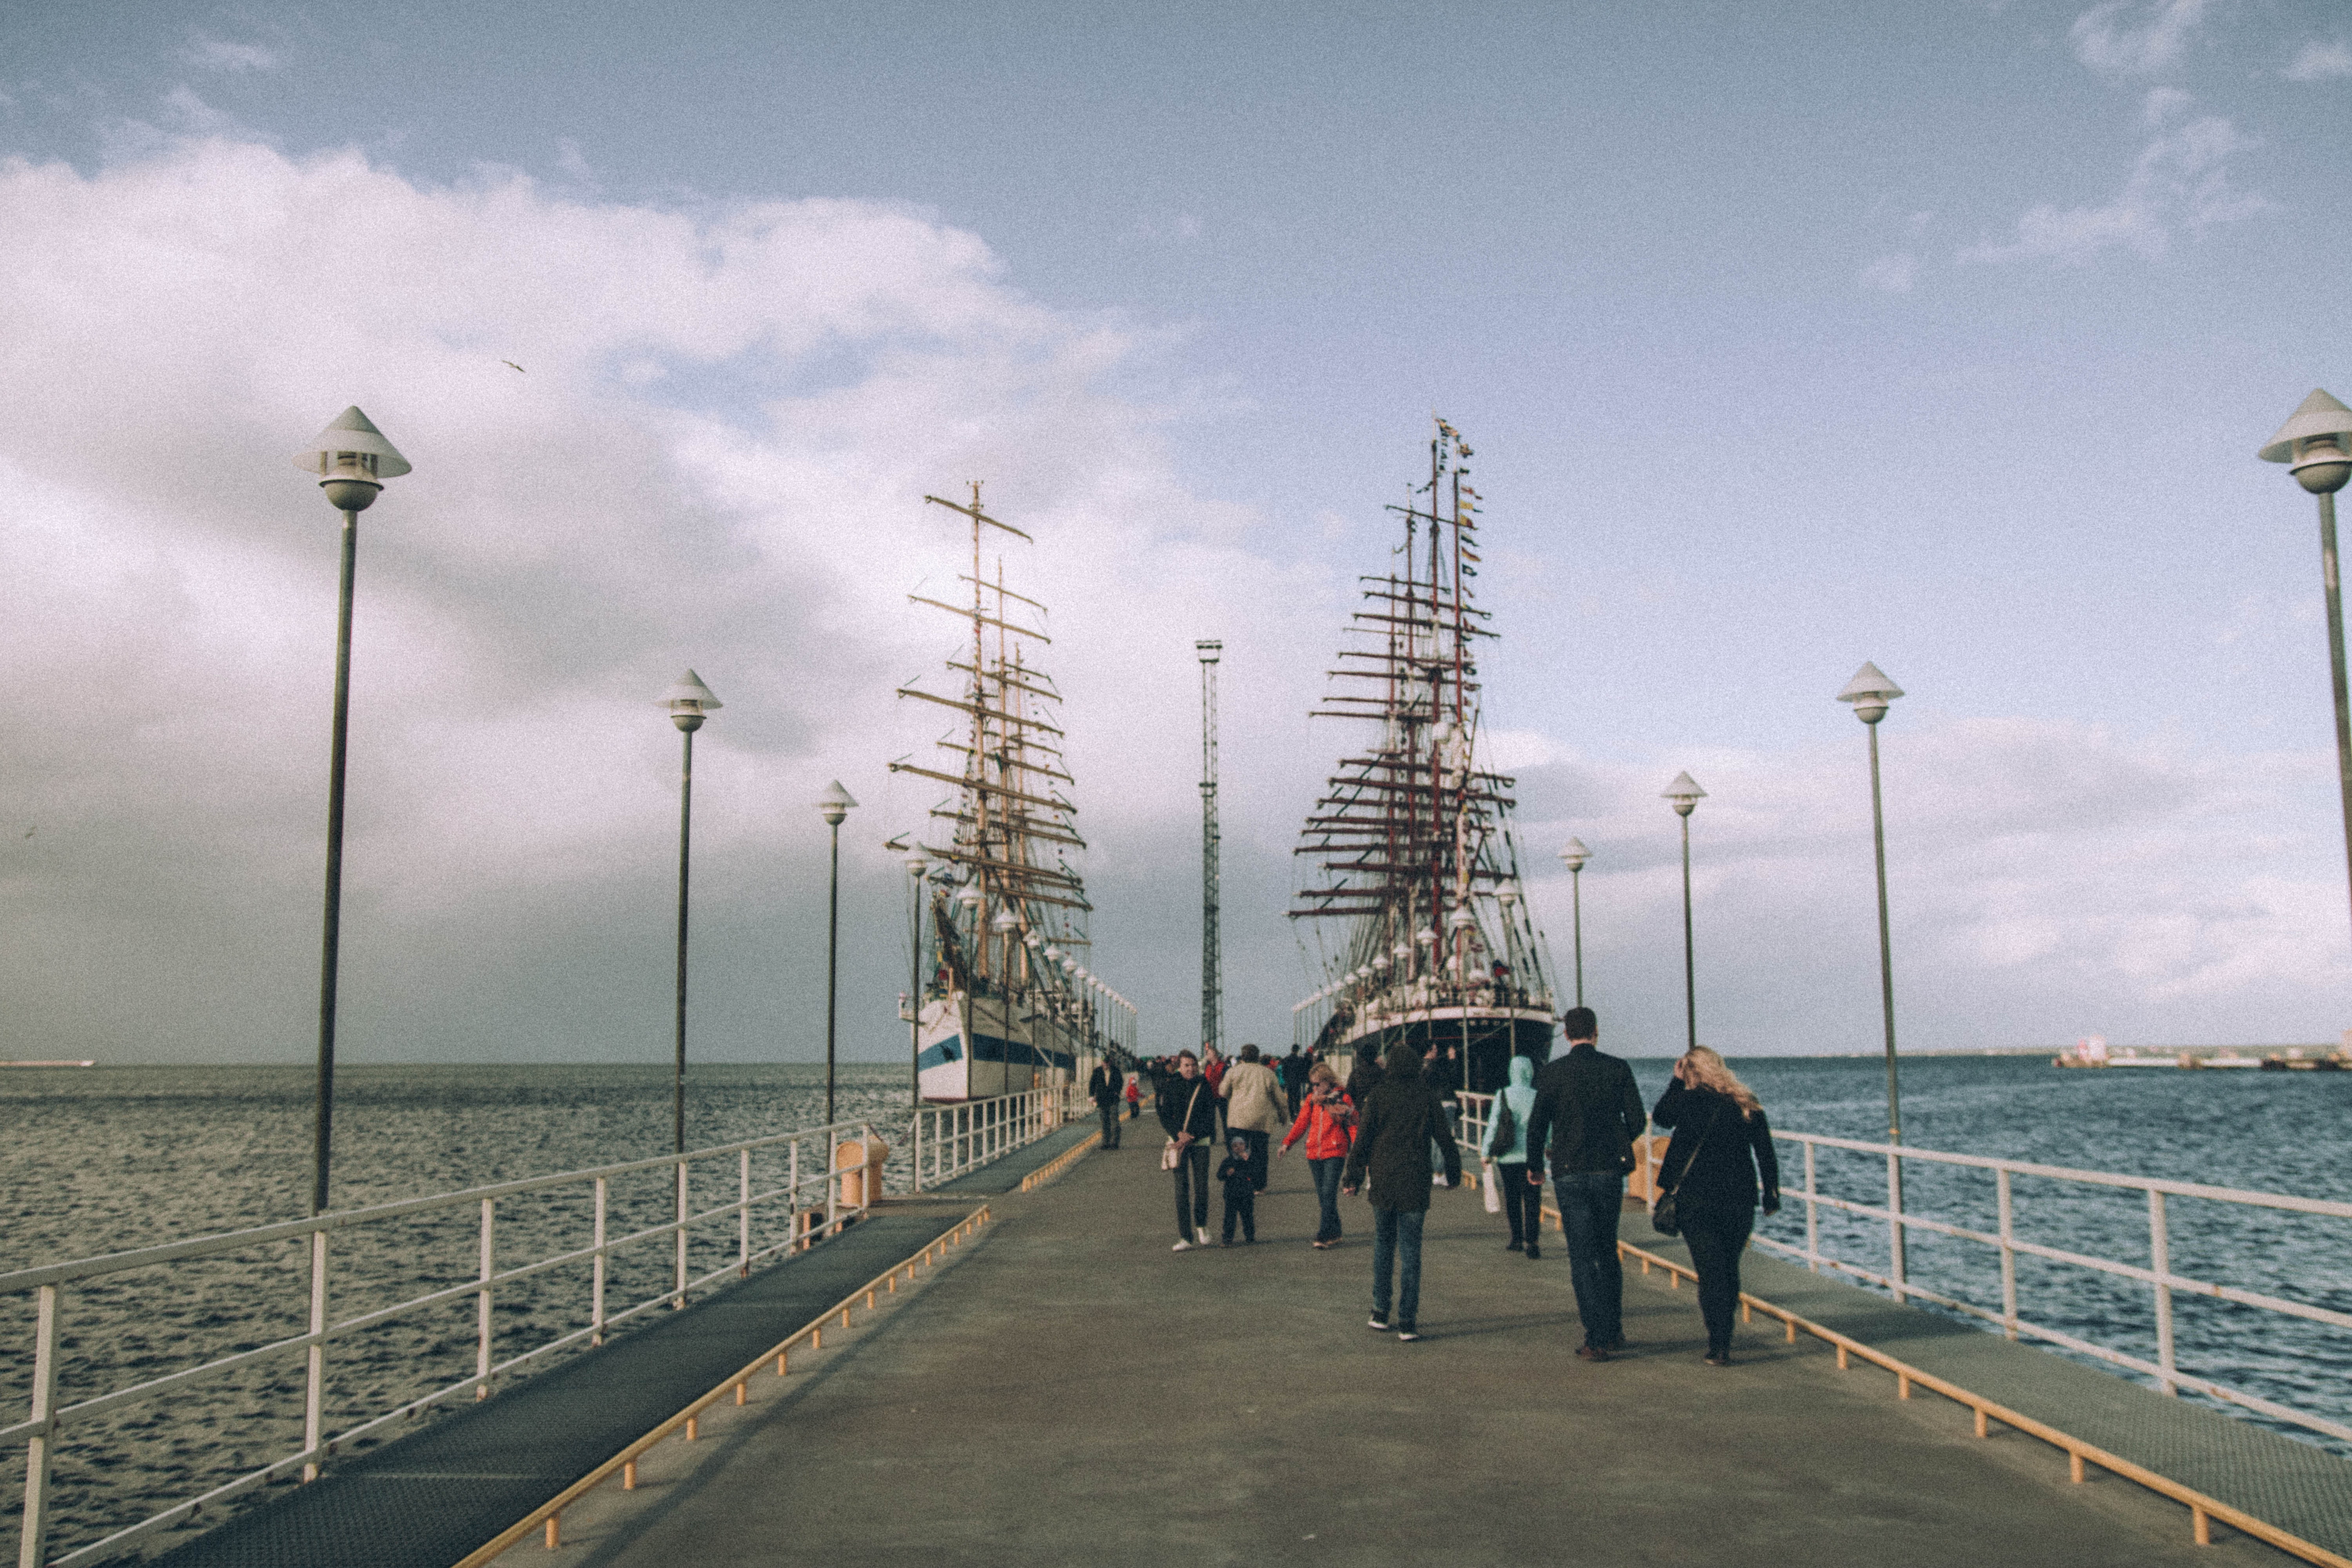
sea, sailing ship, tall ship, sky, ship, fixed link, tourist attraction, windjammer, mast